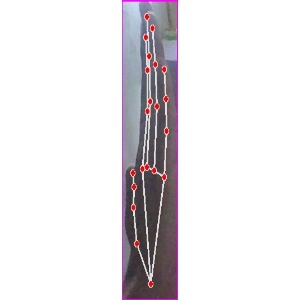
अक्षर: द